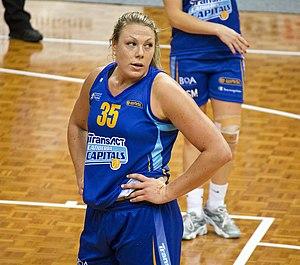
Brigitte Ardossi, née le 7 août 1987 à Melbourne en Australie, est une joueuse australienne de basket-ball.